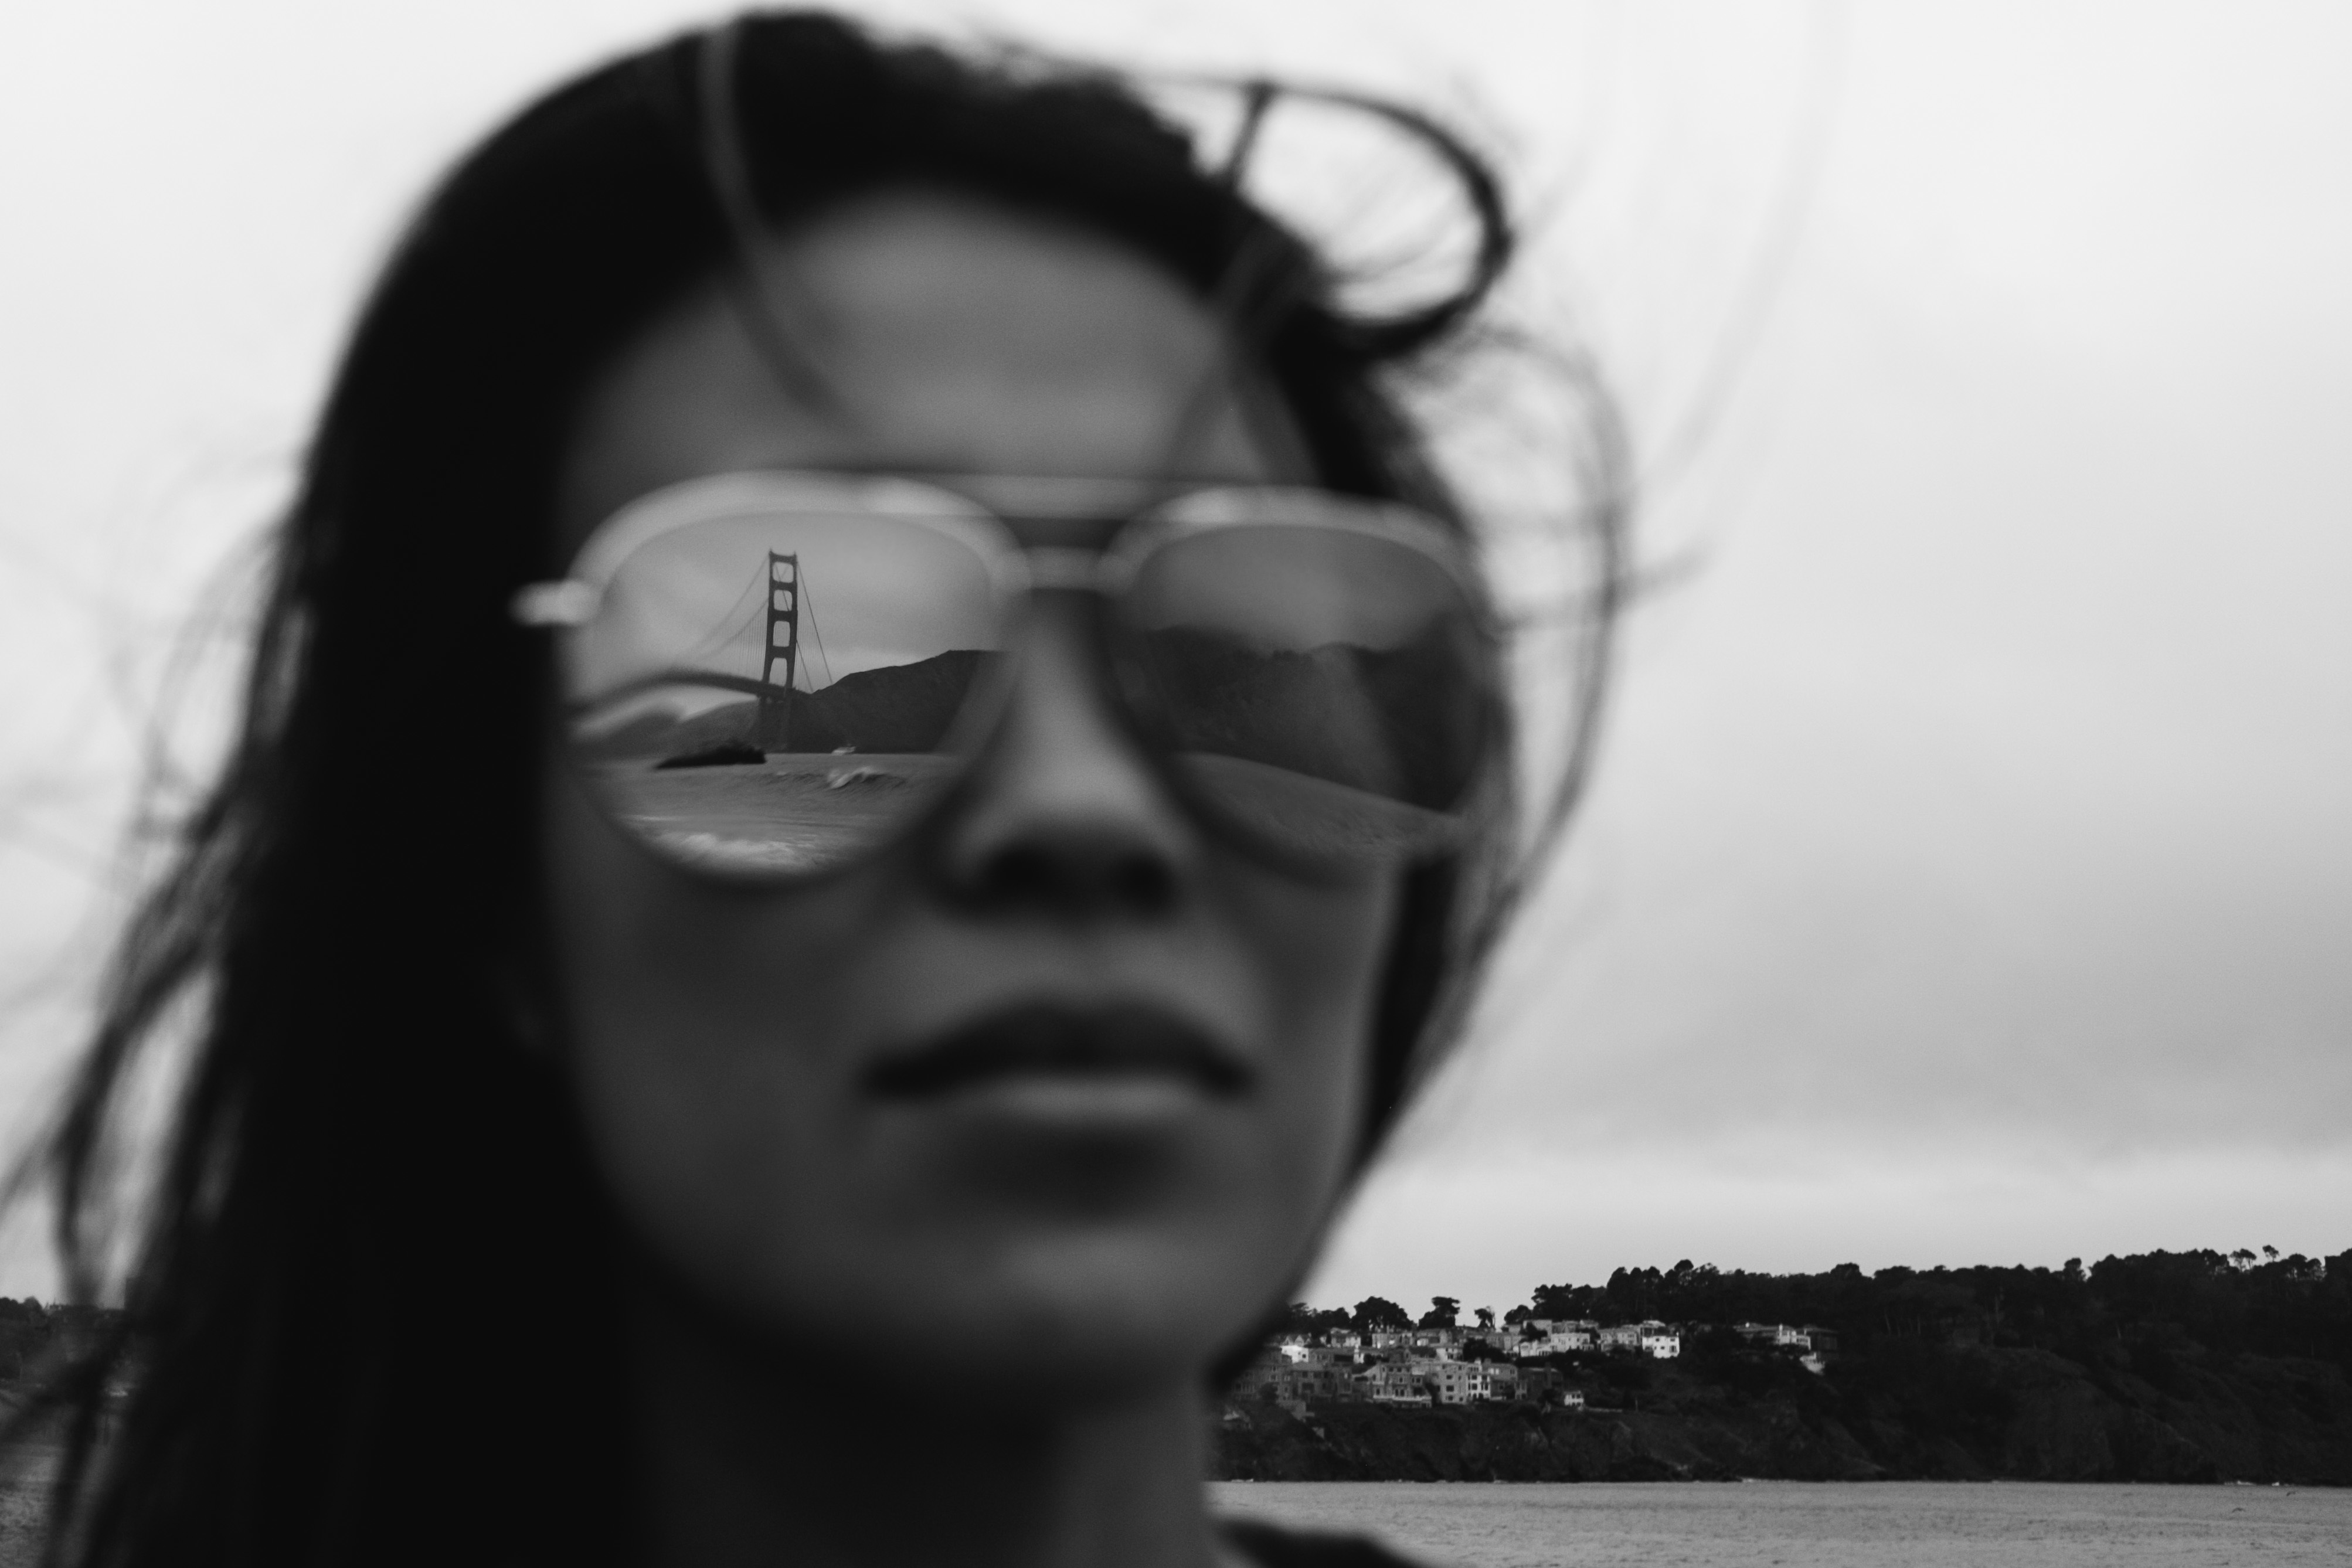
black and white, white, photography, portrait, model, black, monochrome, facial expression, smile, face, sunglasses, glasses, head, eyewear, beauty, emotion, photo shoot, monochrome photography, portrait photography, vision care